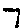
Label: 7